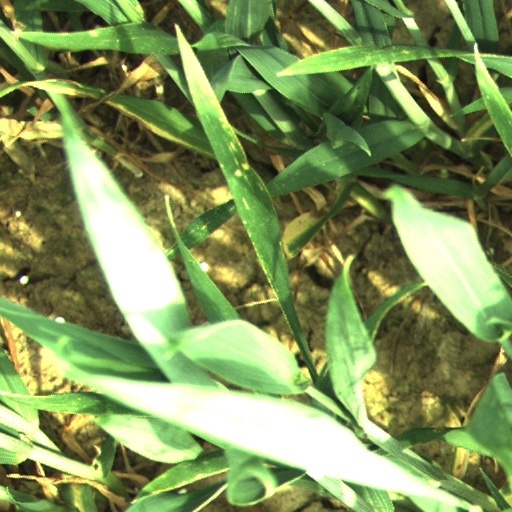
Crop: wheat